Chevrolet Equinox

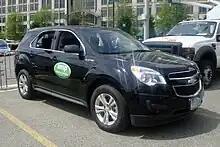
Chevrolet Equinox AMP-converted battery electric vehicle

The battery-electric version of the Equinox was introduced in January 2022 in a set of artist impression images at the 2022 Consumer Electronics Show (CES) and went on sale in 2024 for the 2024 model year. It received a completely separate design and underpinnings to the ICE-powered Equinox. The vehicle is equipped with GM Ultium batteries shared with other GM battery electric vehicles.